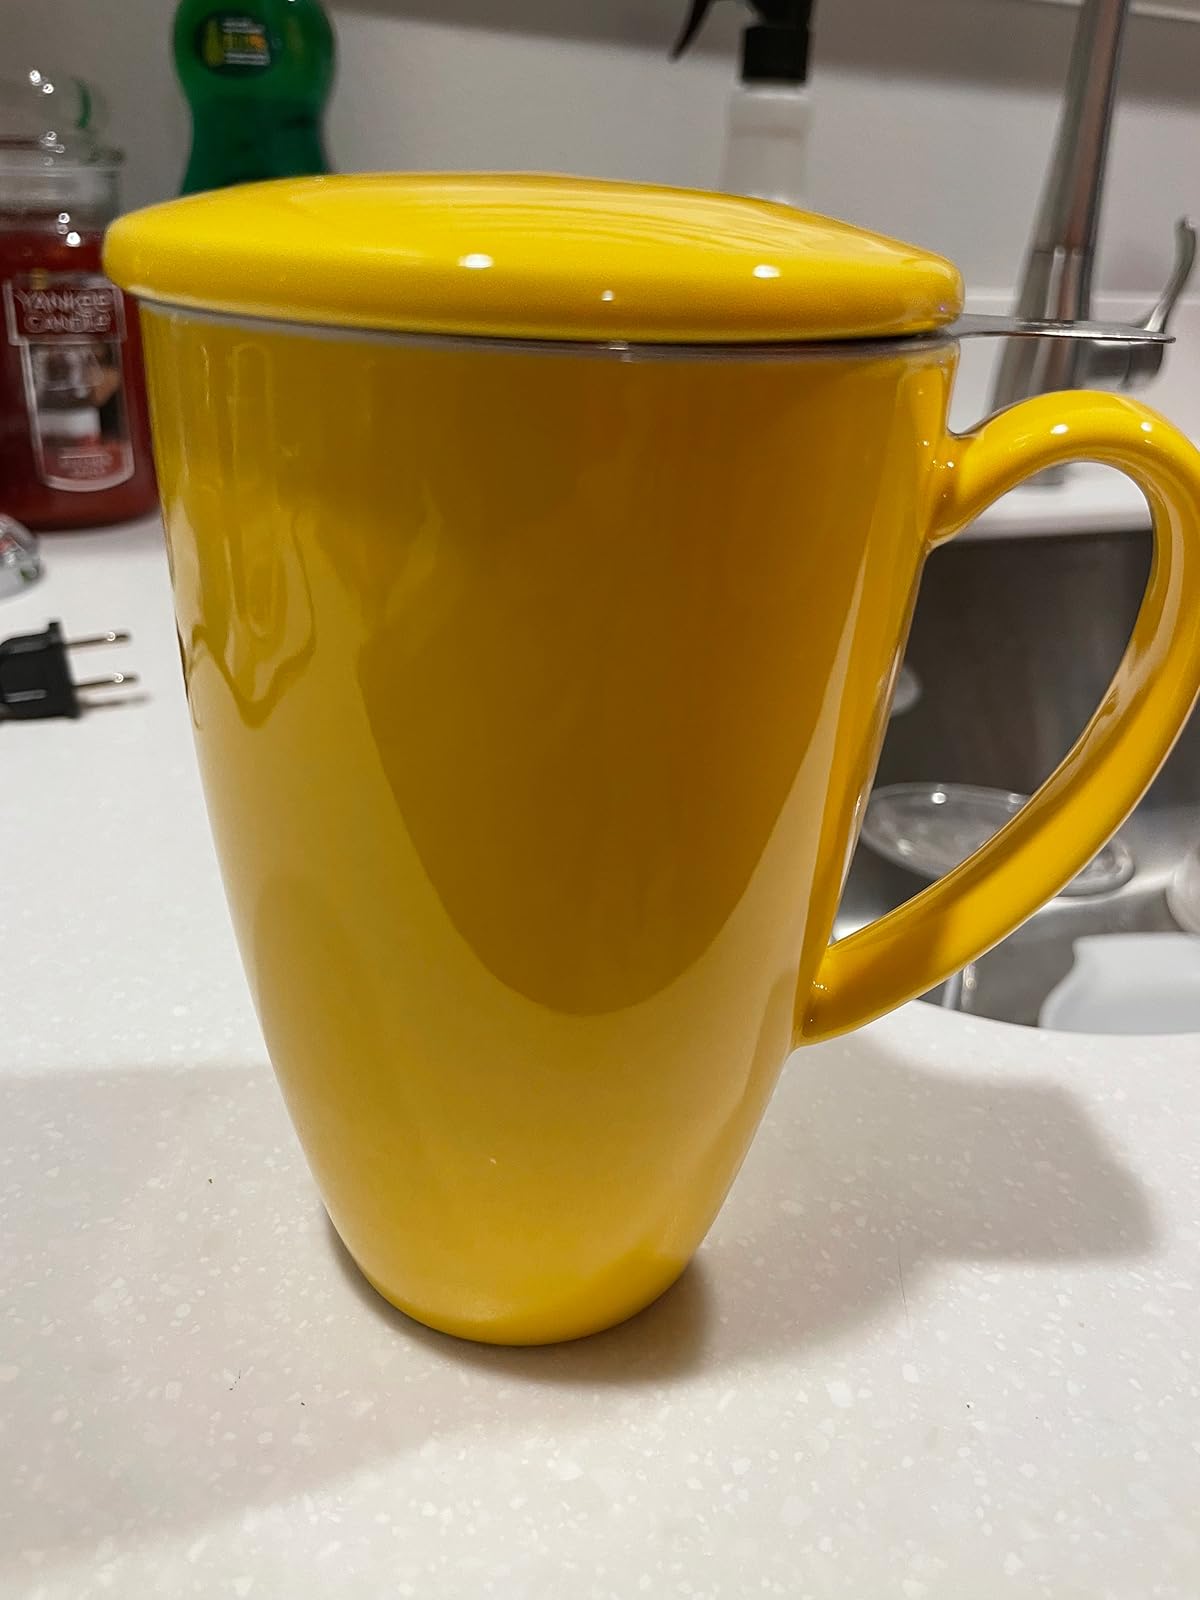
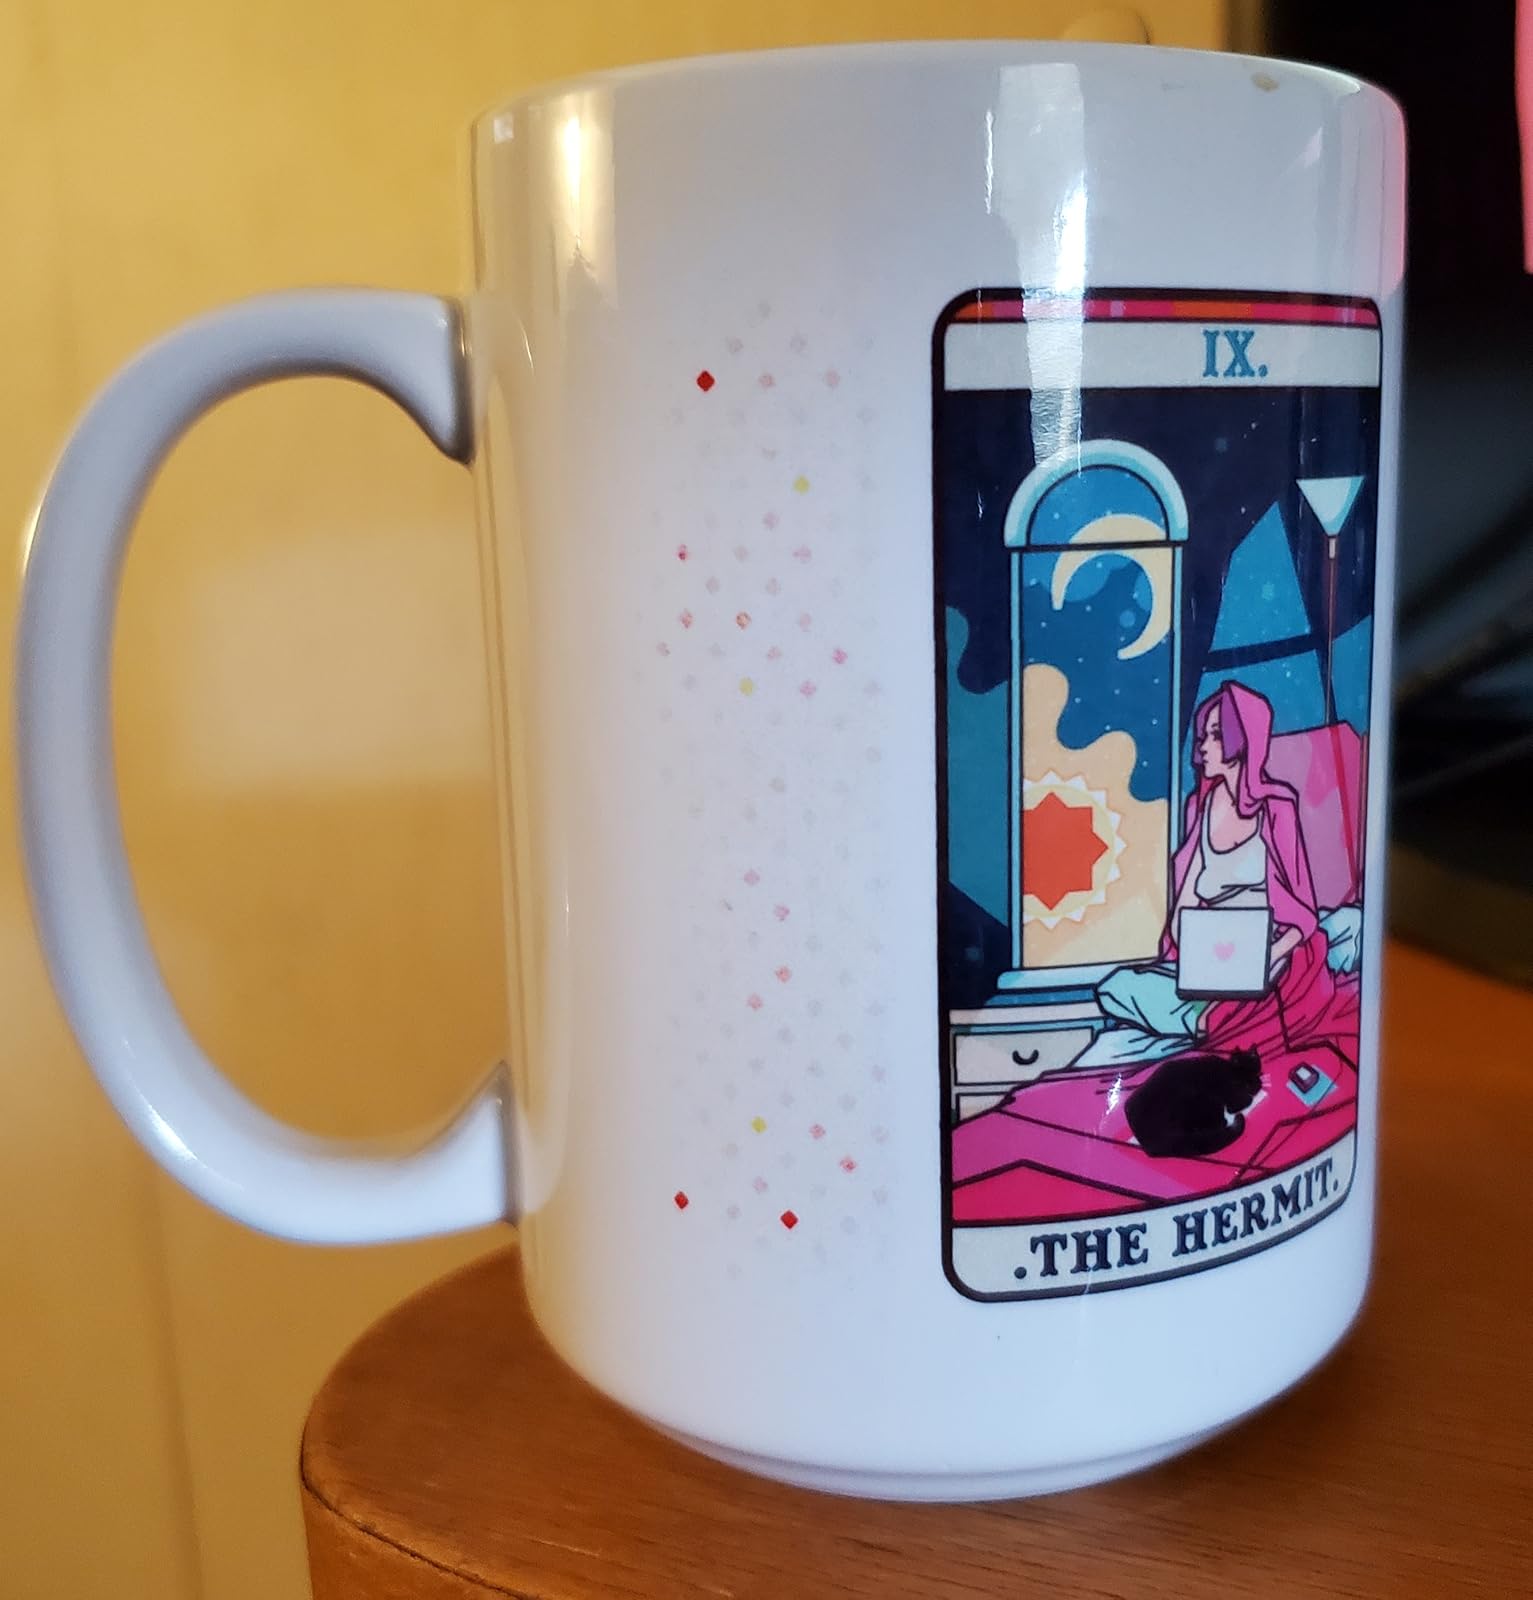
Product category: items_mug
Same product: no